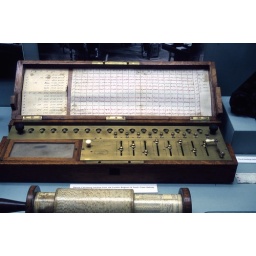
Calculating machine from the London, Brighton &amp;amp; South Coast Railway accountant's office in Brighton